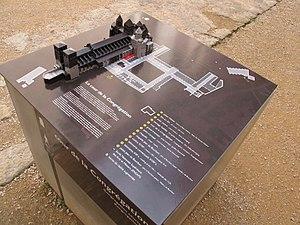
Model d'église de Cluny